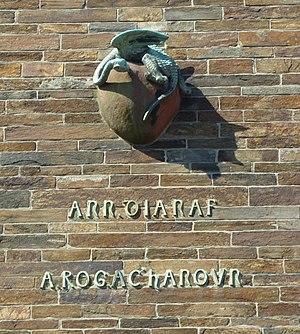
Inscription en breton sur le musée Dobrée à Nantes. ""Ann Dianaf a rog ac'hanoun"" / L'inconnu me dévore."
En plus du français, plusieurs langues sont ou étaient traditionnellement parlées en Loire-Atlantique.